In My Father's Garden

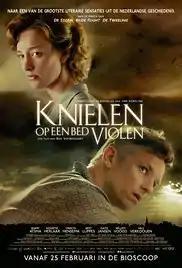
Theatrical release poster

In My Father's Garden is a 2016 Dutch drama film directed by Ben Sombogaart. It was based on the book of the same name by Jan Siebelink. It was listed as one of eleven films that could be selected as the Dutch submission for the Best Foreign Language Film at the 89th Academy Awards, but it was not nominated.